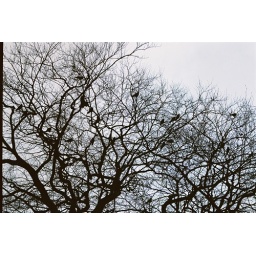
birds in a tree